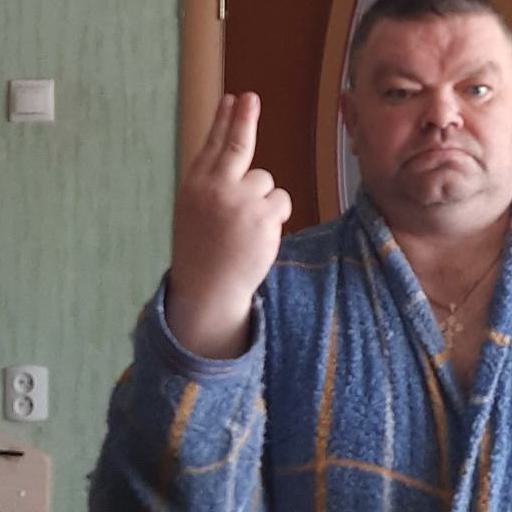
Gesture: two_up_inverted